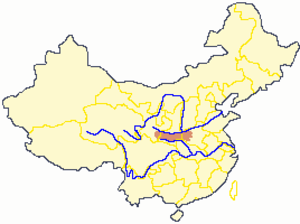
Qinling
Qinlings beliggenhed i Kina
Qinling er et bjergparti i det centrale Kina. Det strækker sig ca 650 km i vest- østlig retning, og i en bredde på op til 170 km, fra syd i provinsen Gansu og tværs over hele det sydlige Shaanxi og mod øst til den centrale del af Henan.